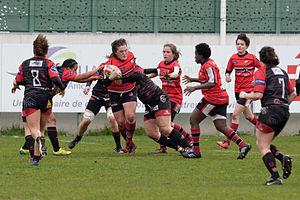
Le Stade rennais rugby est un club de rugby à XV féminin français participant au Championnat de France de rugby à XV féminin. Le club, basé à Rennes, engage cinq équipes : Élite 1, Fédérale 1, Seven, une équipe de moins de 18 ans et une équipe de moins de 15 ans.